247th Rifle Division

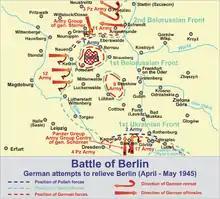
Battle of Berlin, around April 26. Note encircled 9th Army.

On April 20 the 69th advanced its right flank by 10km, breaking through the German first intermediate position and by the day's end had reached the line of the Krummer Seethe Burgseethe northern outskirts of Wulkow having turned its front to the southwest and south. The next day the pace accelerated and the Army advanced its right flank 20km to the west, broke through the third defensive zone in the Buchholz area and by the end of the day was fighting along the line EnkendorfBuchholzArensdorfWulkow, with its front facing south along an extended 40km front. Zhukov ordered Kolpakchi to resume the offensive in the direction of Fürstenwalde and Bad Saarow from the morning of April 22. The Army's right flank advanced to the south, gaining 7km in heavy fighting, took Fürstenwalde, and reached the Spree River in this area. 69th Army was now threatening the path of retreat of German 9th Army which was falling back from its positions on the Oder south of Frankfurt. During the day about 30,000 shells and mortar rounds were fired against 69th Army's positions.